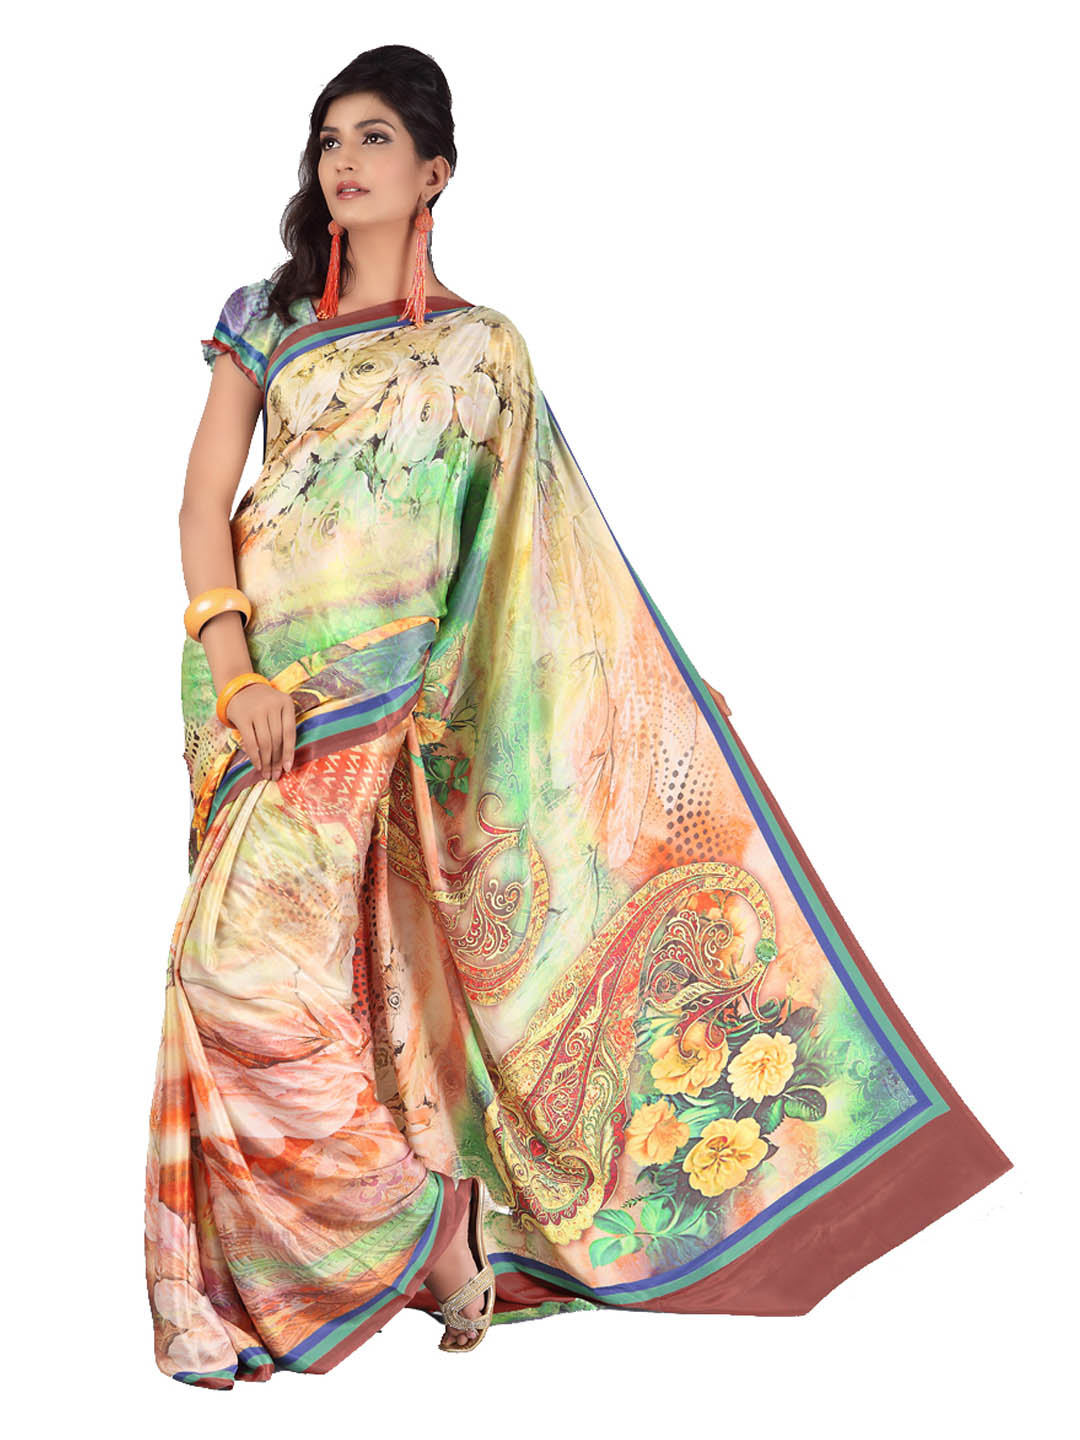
FNF Multi Coloured Printed Sari
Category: Apparel / Saree / Sarees
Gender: Women
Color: Multi
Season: Fall 2012
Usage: Ethnic